McClintock Arctic expedition

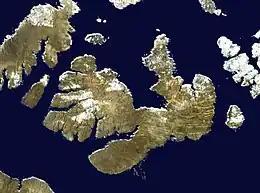
Melville Island, Canada

The McClintock Arctic expedition of 1857 was a British effort to locate the last remains of Franklin's lost expedition. Led by Francis Leopold McClintock, RN aboard the steam yacht , the expedition spent two years in the region and ultimately returned with the only written message recovered from the doomed expedition. McClintock and crew were awarded the Arctic medal in recognition of their achievements.